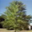
Label: maple_tree